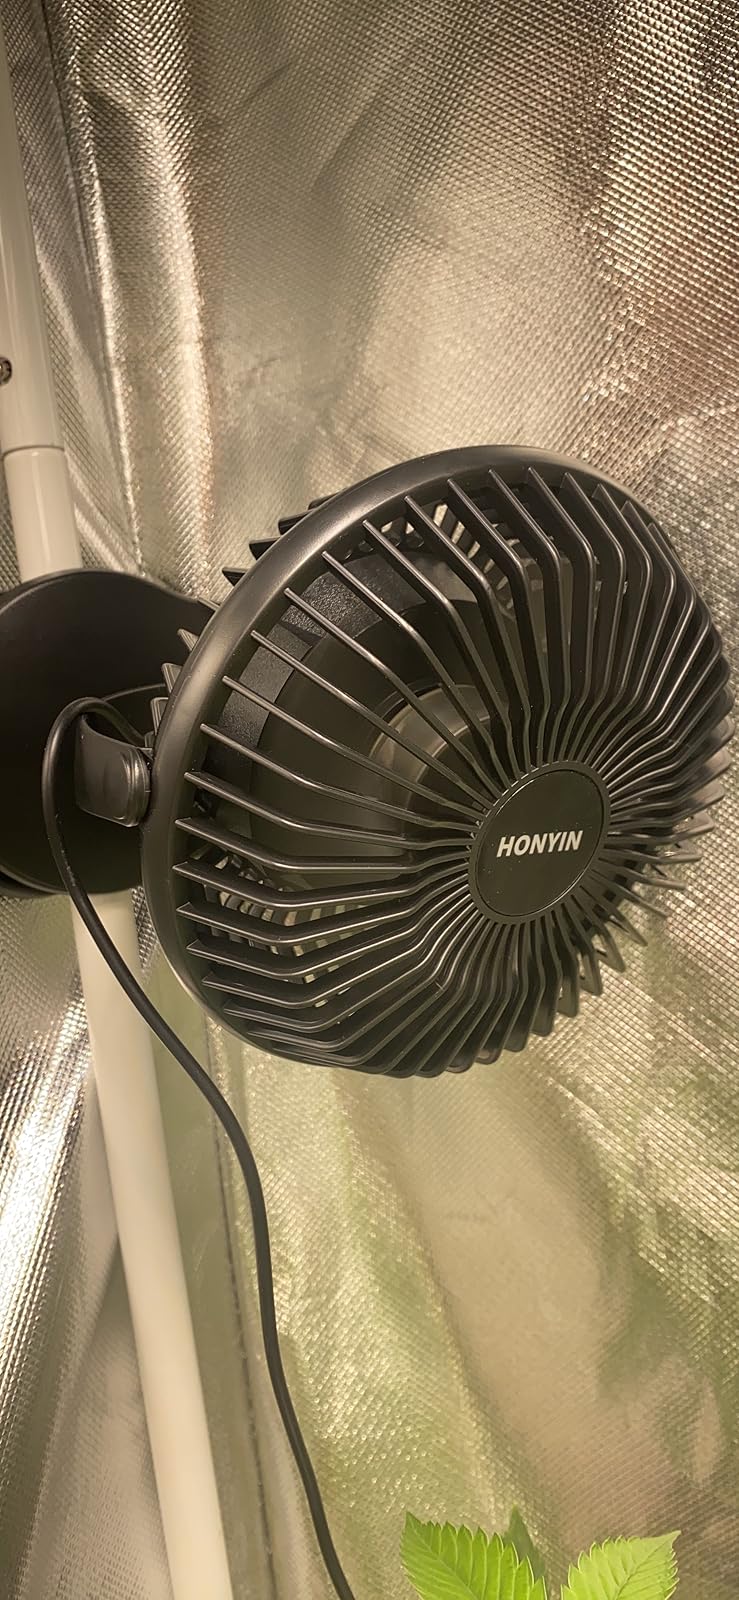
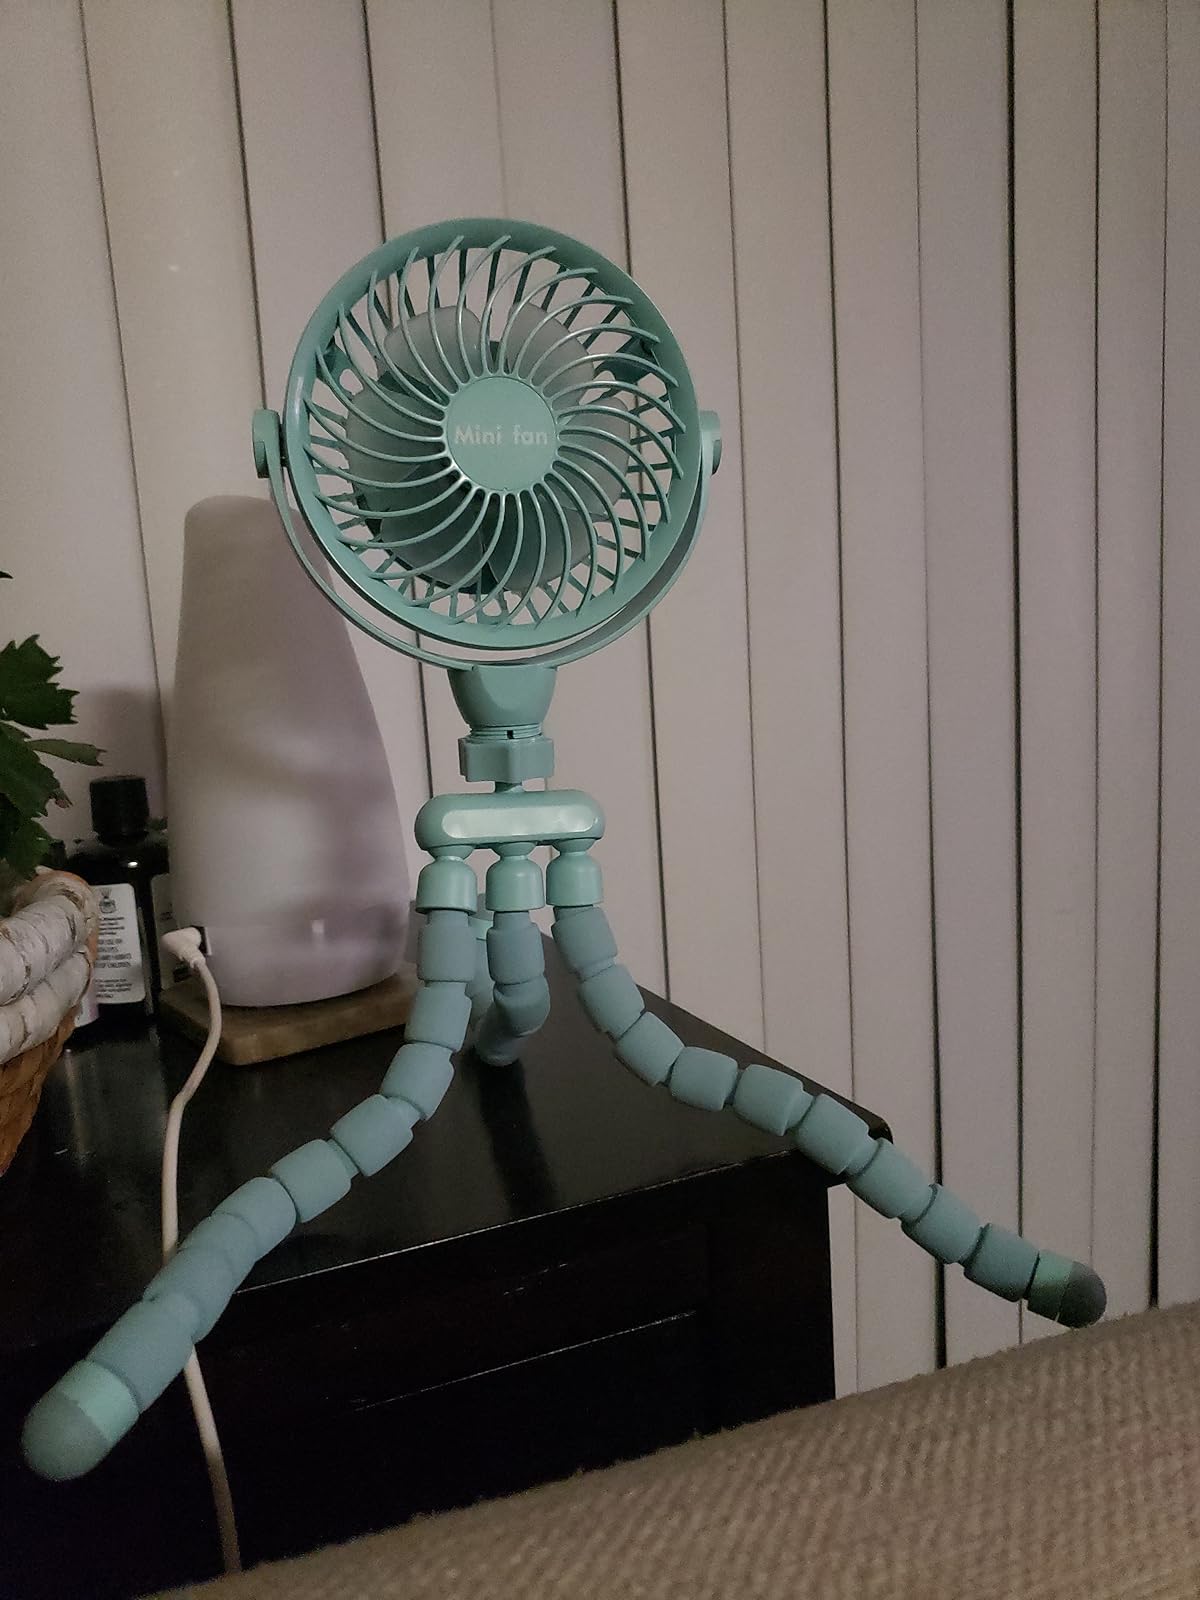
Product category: fan
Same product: no